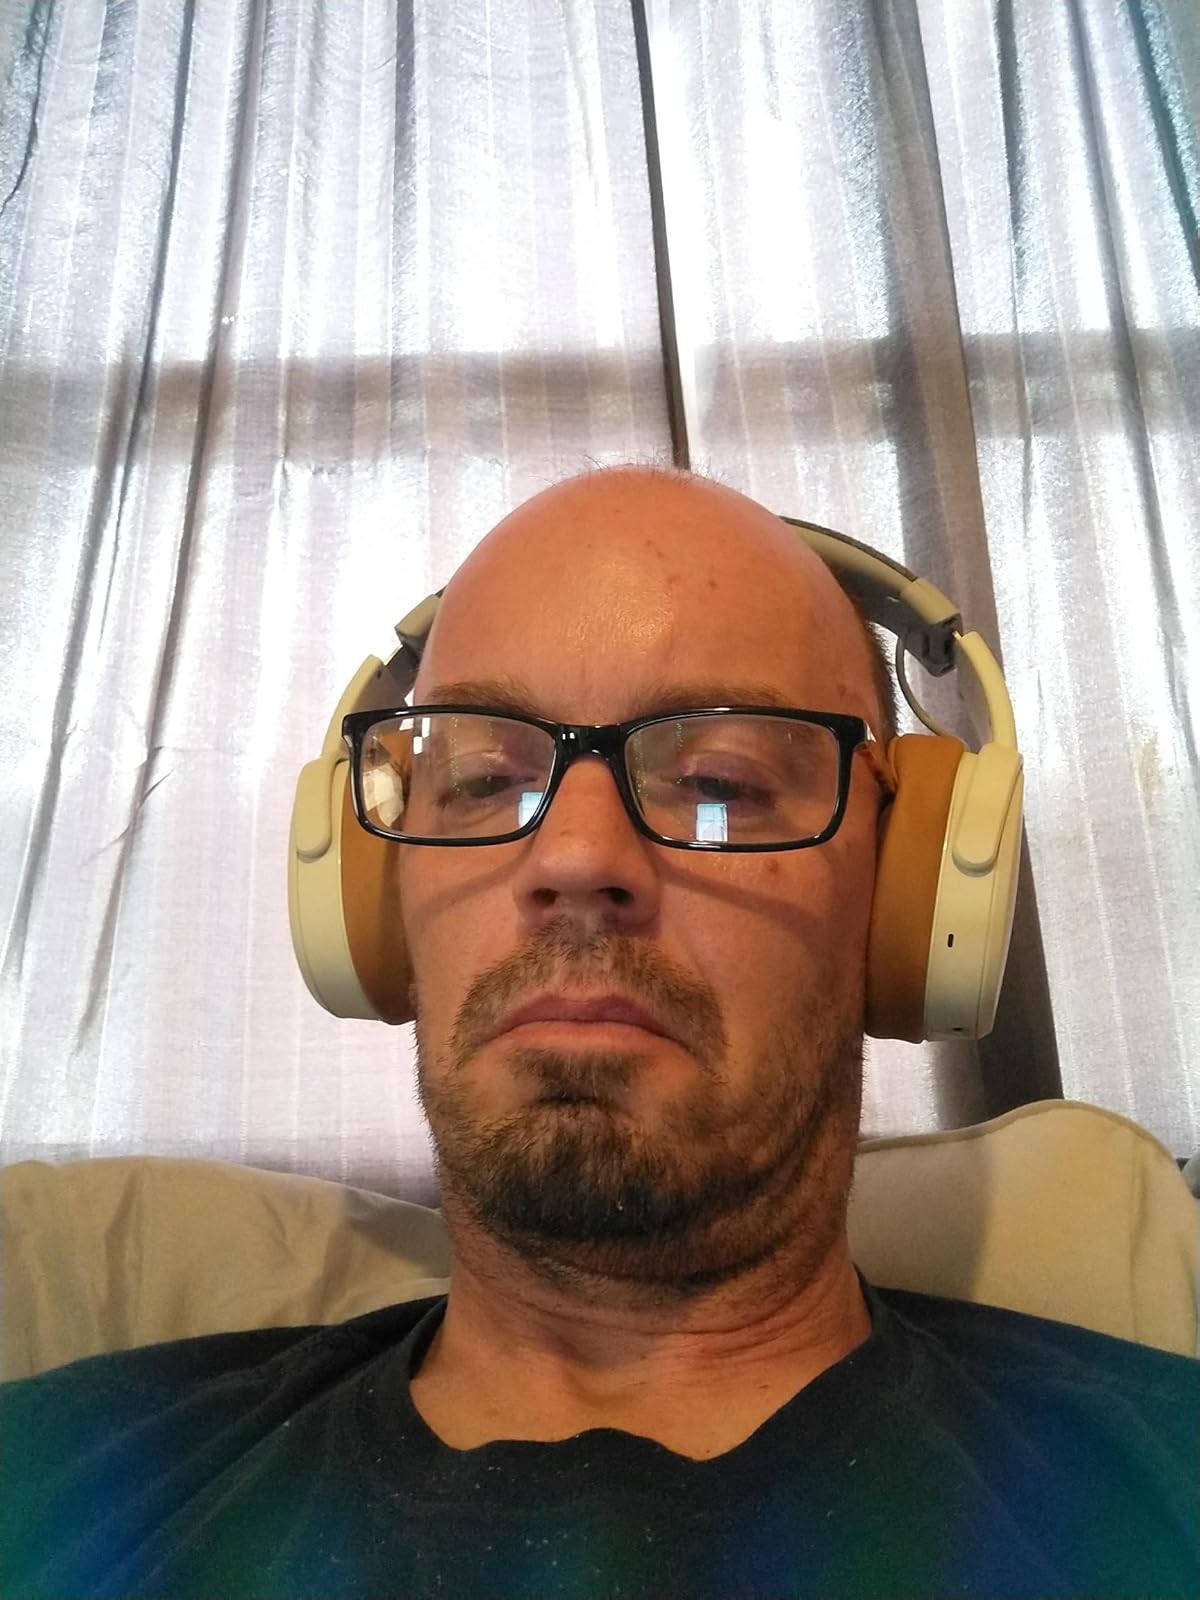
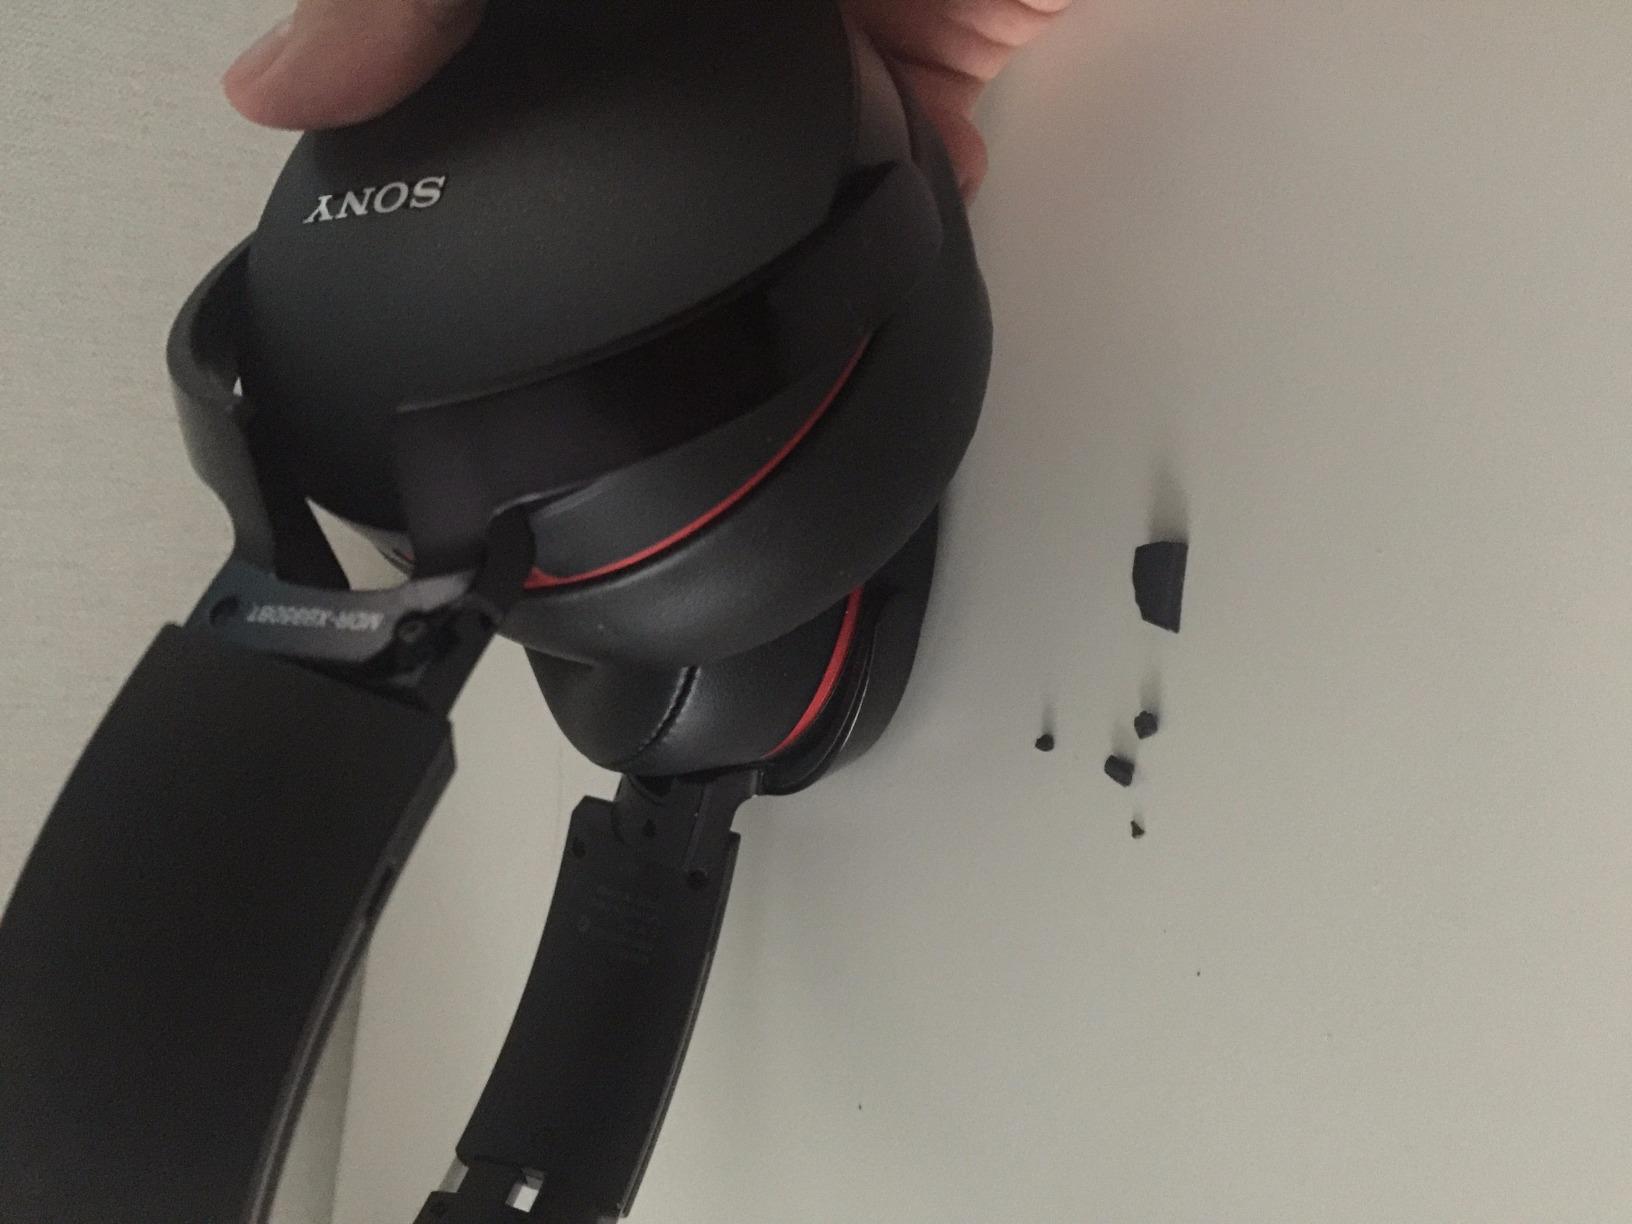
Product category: headphones
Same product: no